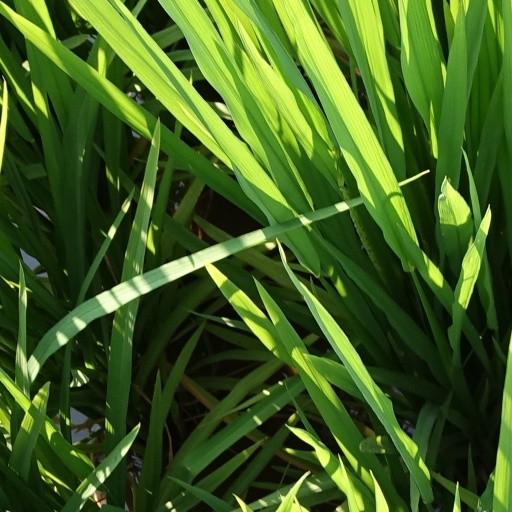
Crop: rice